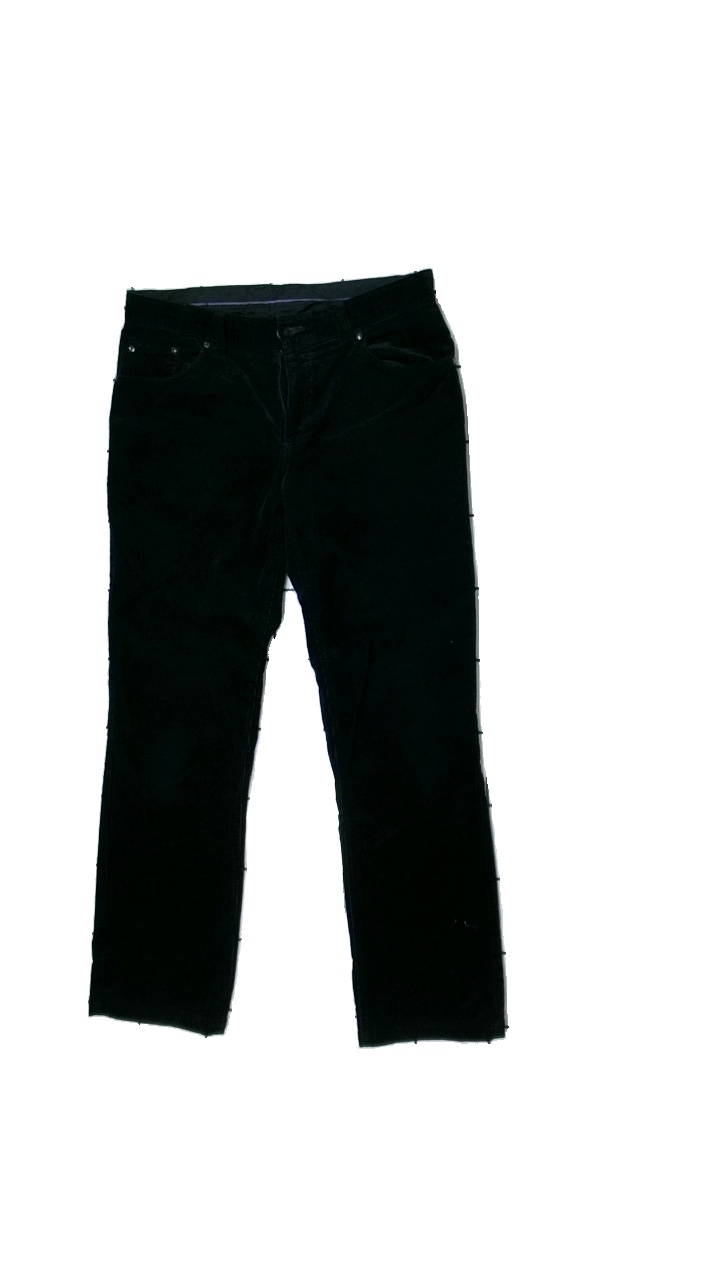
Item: Trousers (Men)
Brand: Batistini (dressman)
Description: Black courderoy trousers
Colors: Black
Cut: Regular
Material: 100% Cotton
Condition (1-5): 5
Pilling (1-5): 5
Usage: Reuse
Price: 50-100